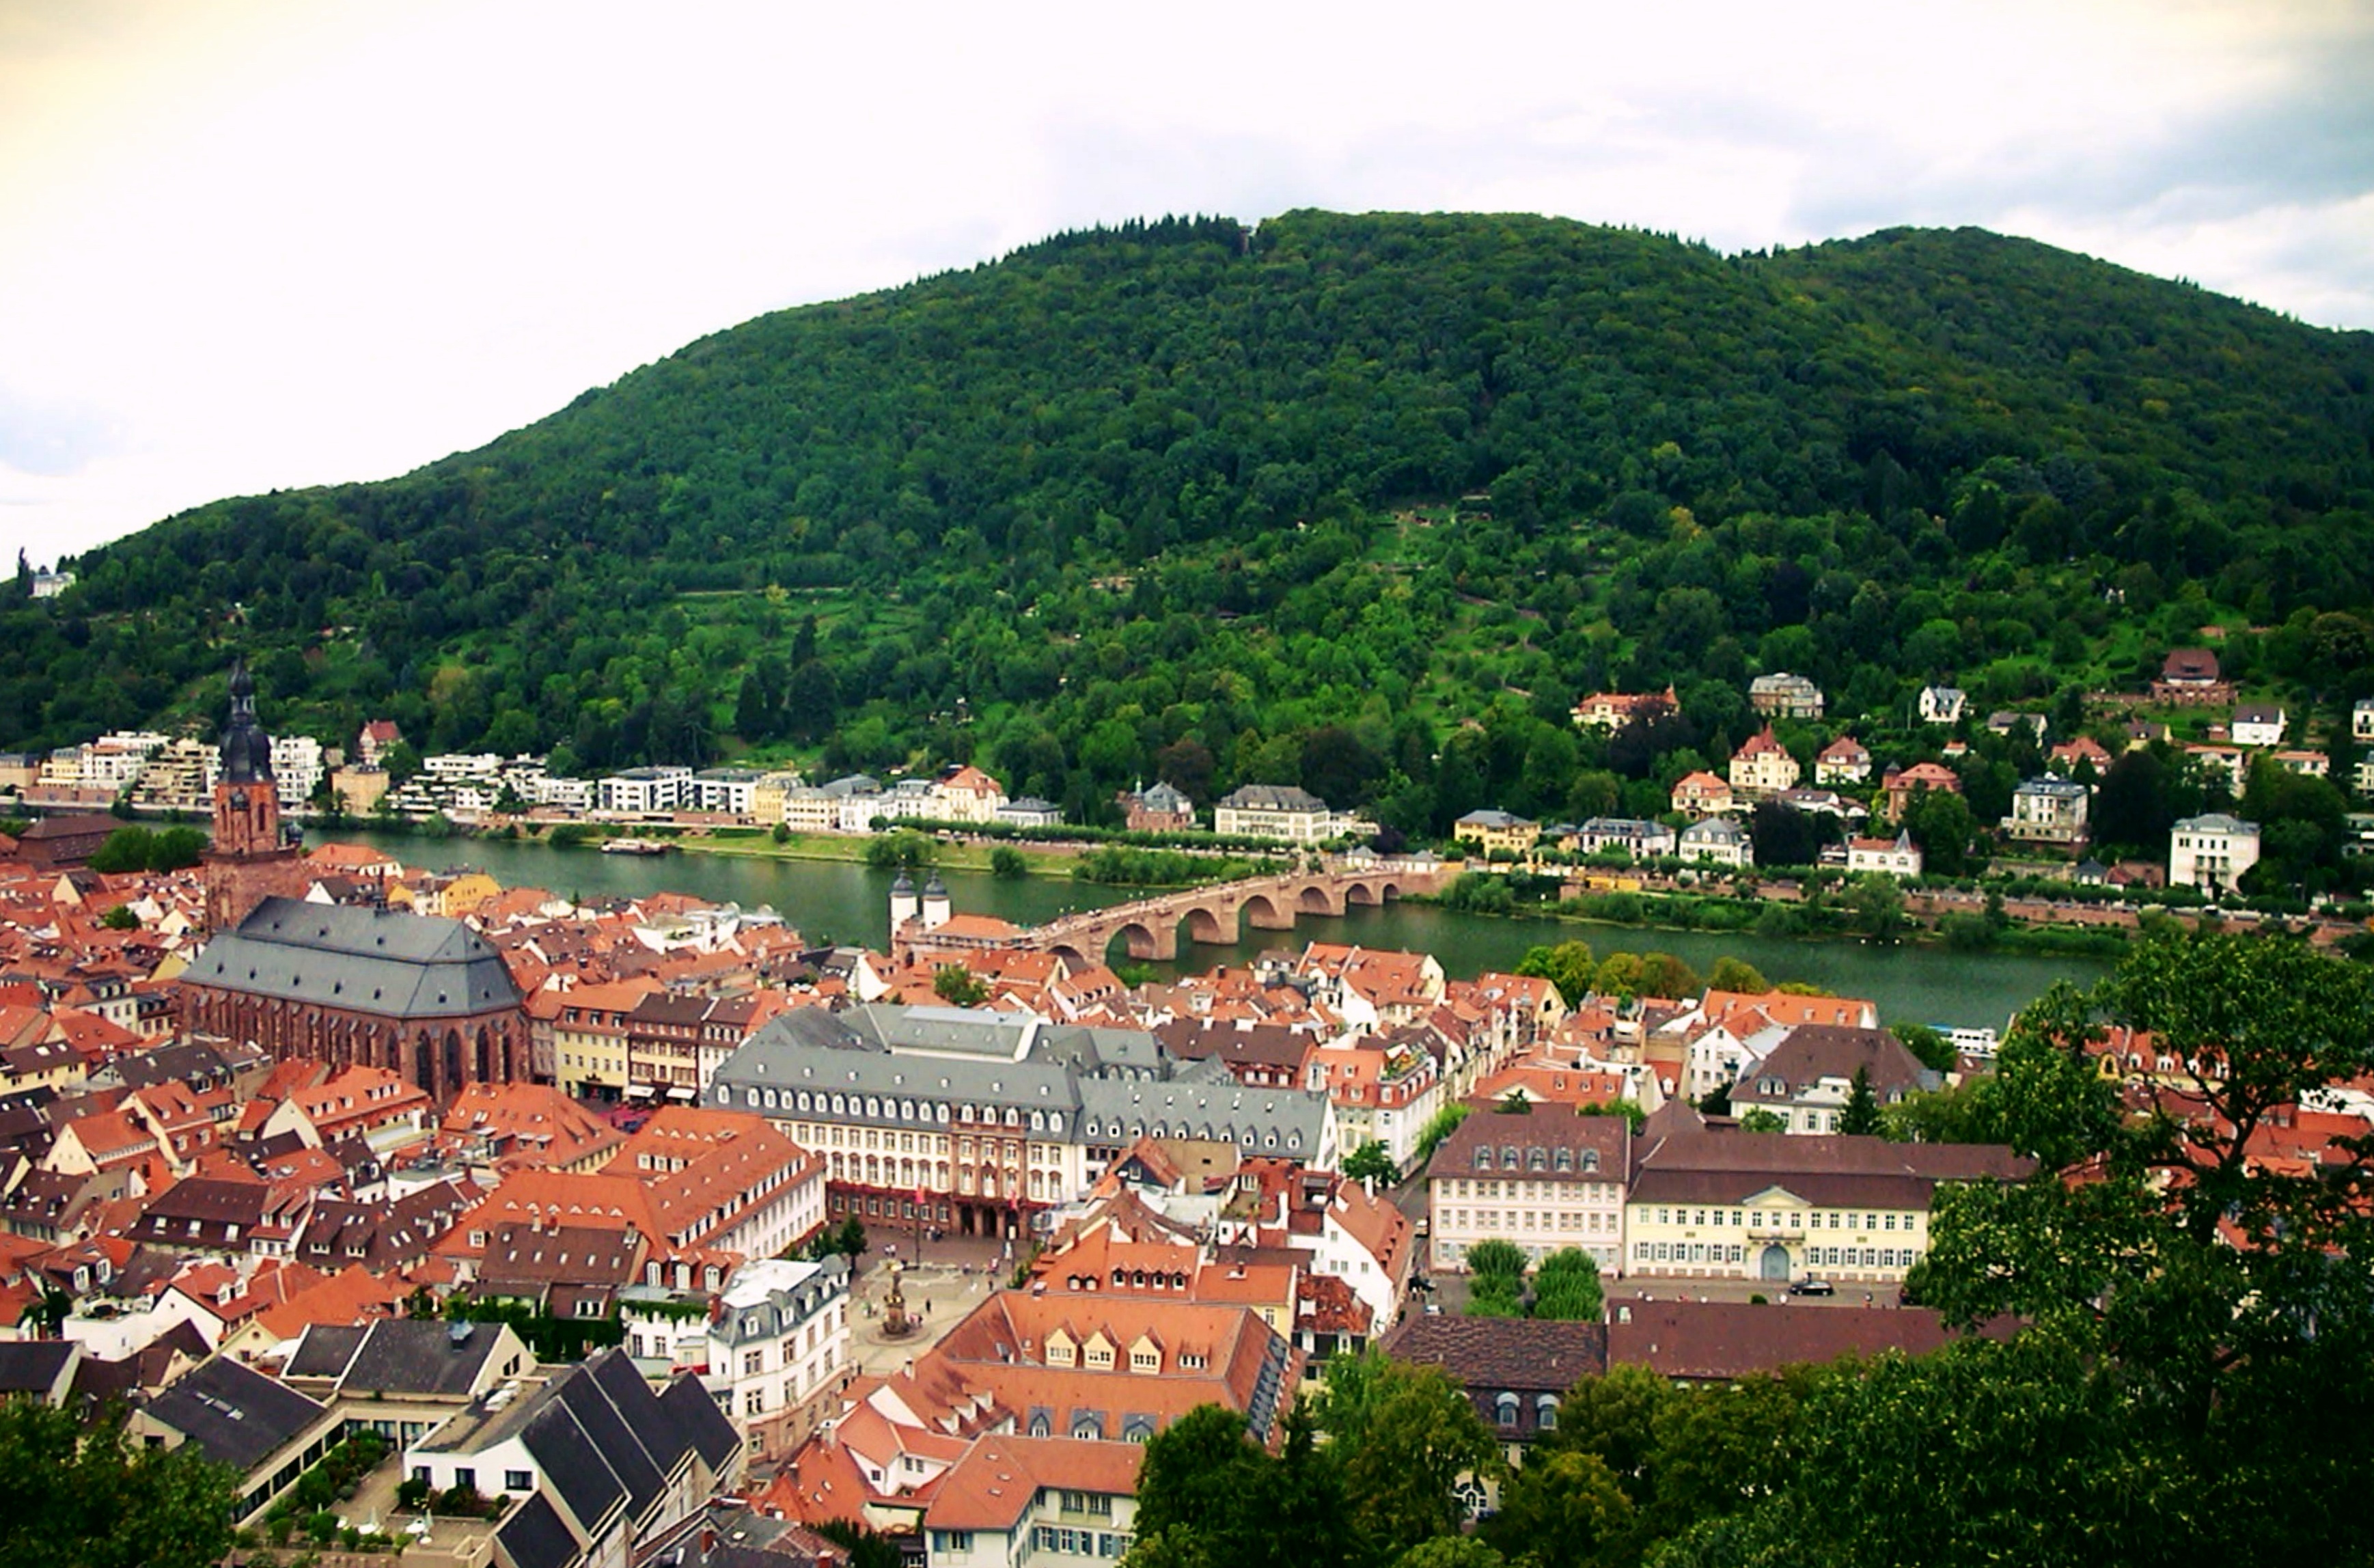
landscape, mountain, architecture, bridge, hill, flower, town, building, city, mountain range, cityscape, tourist, village, heidelberg, tourism, old town, estate, historically, neckar, rural area, old bridge, bird's eye view, aerial photography, historical city, baden wurttemberg, residential area, geographical feature, human settlement